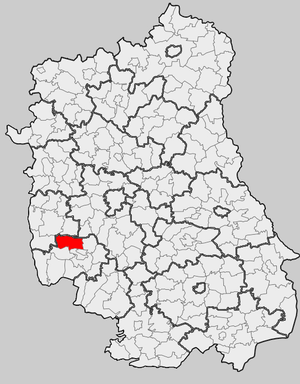
Urzędów est une gmina mixte de la powiat de Kraśnik, dans la Voïvodie de Lublin, dans l'est de la Pologne.